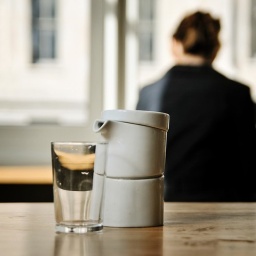
you can't go wrong taking photos in blue bottle